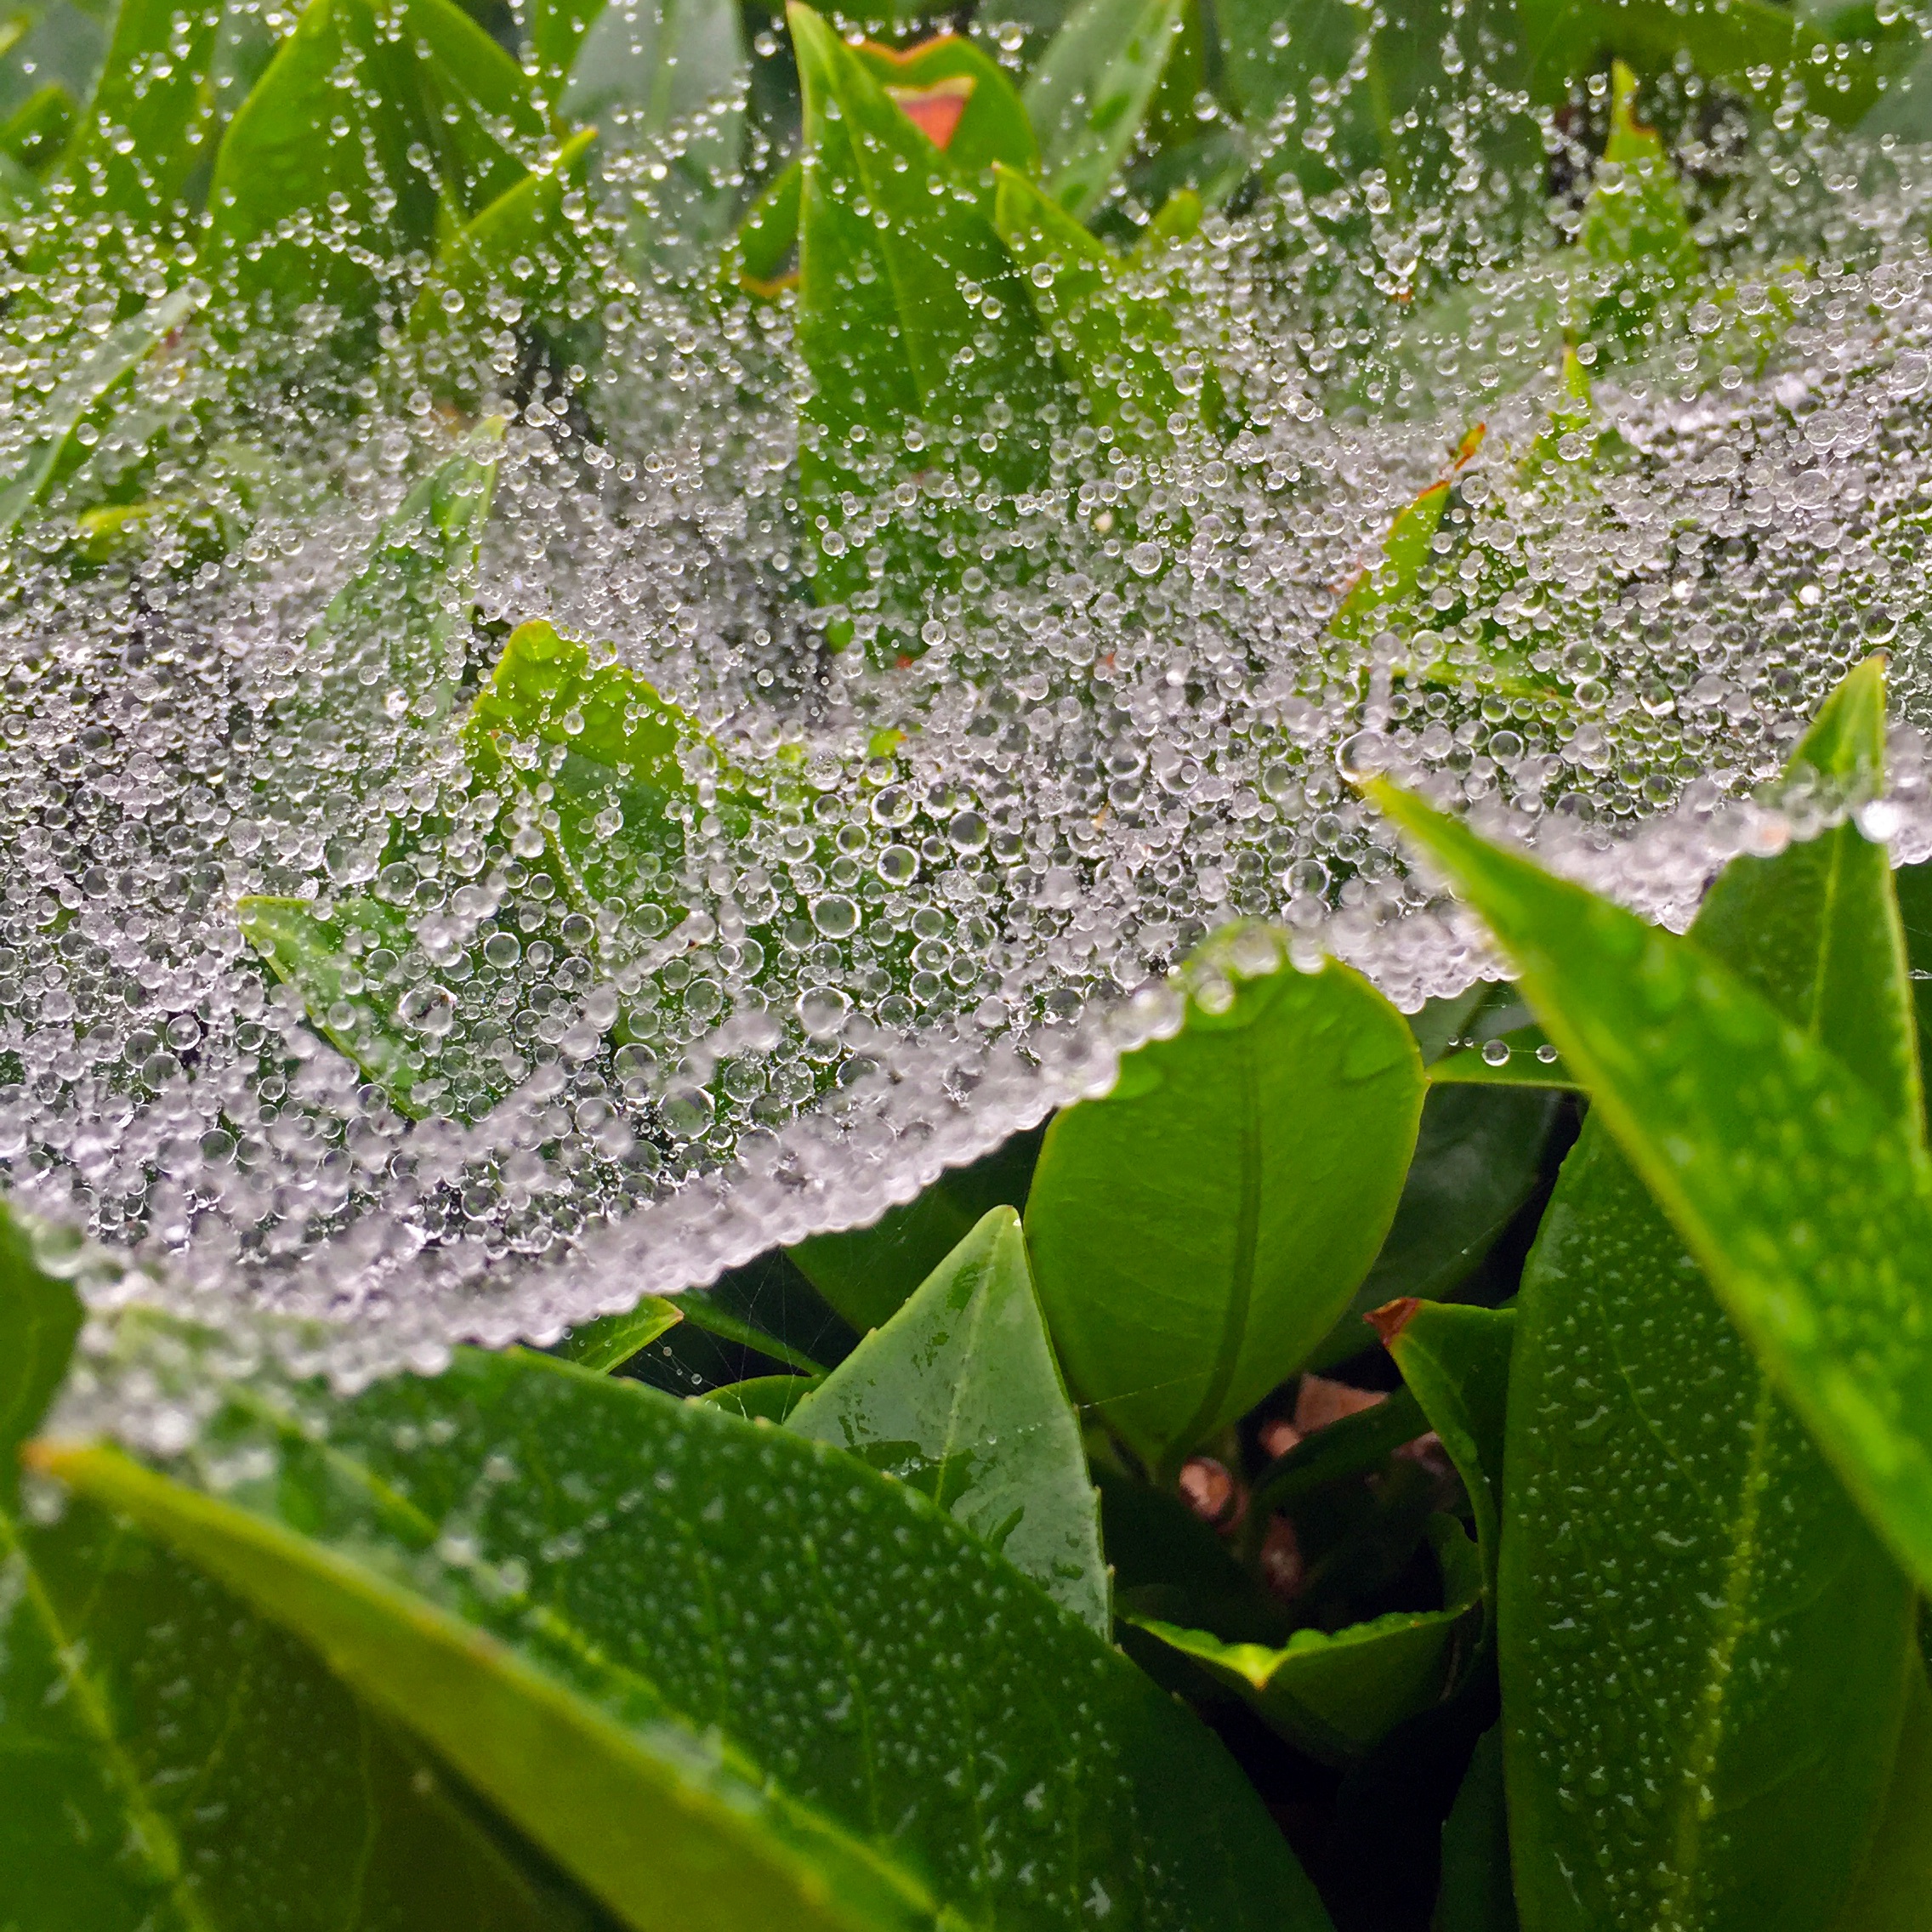
nature, grass, dew, plant, lawn, leaf, flower, green, produce, insect, botany, flora, fauna, invertebrate, close up, shrub, moisture, macro photography, flowering plant, land plant